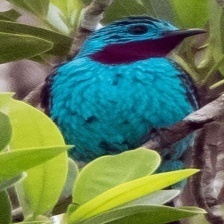
Species: SPANGLED COTINGA
Scientific name: COTINGA CAYANA